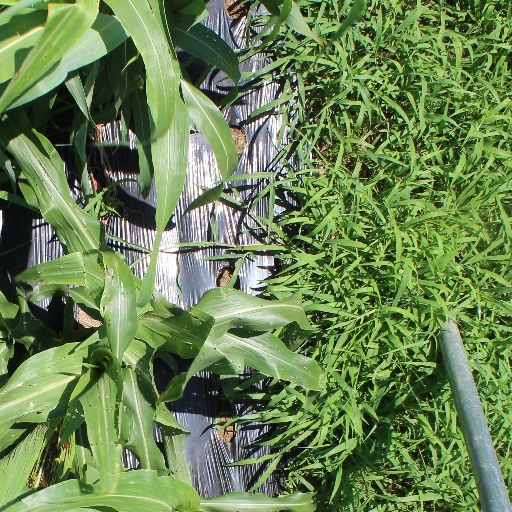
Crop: sorghum